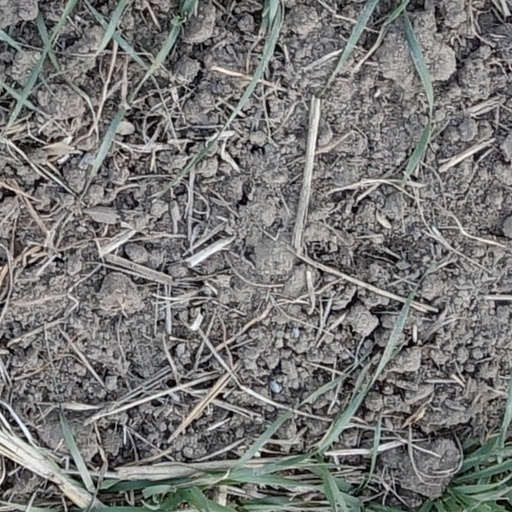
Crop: wheat